Anne Finch, Countess of Winchilsea

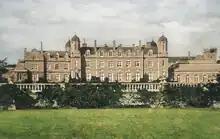
Eastwell Park, where Finch lived from 1690

After Heneage Finch was released and his case dismissed, his nephew Charles Finch, 4th Earl of Winchelsea, invited the couple to permanently move into the family's Eastwell Park, Kent, estate. The Finches took up residence in late 1690 and found peace and security on the estate, where they would live for more than 25 years in the quiet countryside.